Carl Hubbell

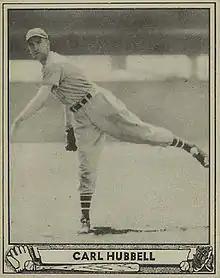
Hubbell's 1940 "Play Ball" baseball card

Hubbell won 24 consecutive decisions between 1936 (16) and 1937 (8), the longest such streak ever recorded in major league history. He was twice named National League MVP (1933, 1936) (1st unanimous MVP pick in 1936). He led the league in wins 3 times in 1933 (23), 1936 (26), and 1937 (22). Hubbell led the league in ERA three times in 1933 (1.66), 1934 (2.30), and 1936 (2.31). He led the league in innings pitched in 1933 (308). He led the league in strikeouts in 1937 (159). He led the league in strikeouts per 9 innings pitched in 1938 (5.23). He led the league in shutouts in 1933 (10). He led the league in saves in 1934 (eight, retroactively credited). He compiled a 46 consecutive scoreless innings streak and four shutouts in 1933. He pitched a no-hitter against the Pittsburgh Pirates (11–0, May 8, 1929). He pitched an 18-inning shutout against the St. Louis Cardinals (1–0, July 2, 1933).